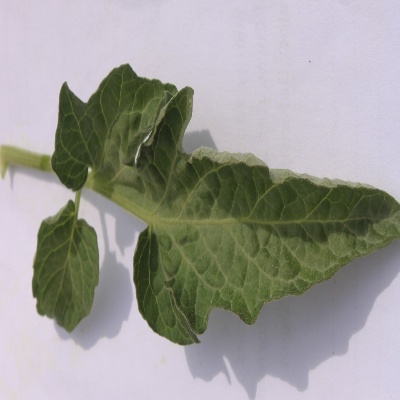
Crop: Tomato
Condition: leaf curl